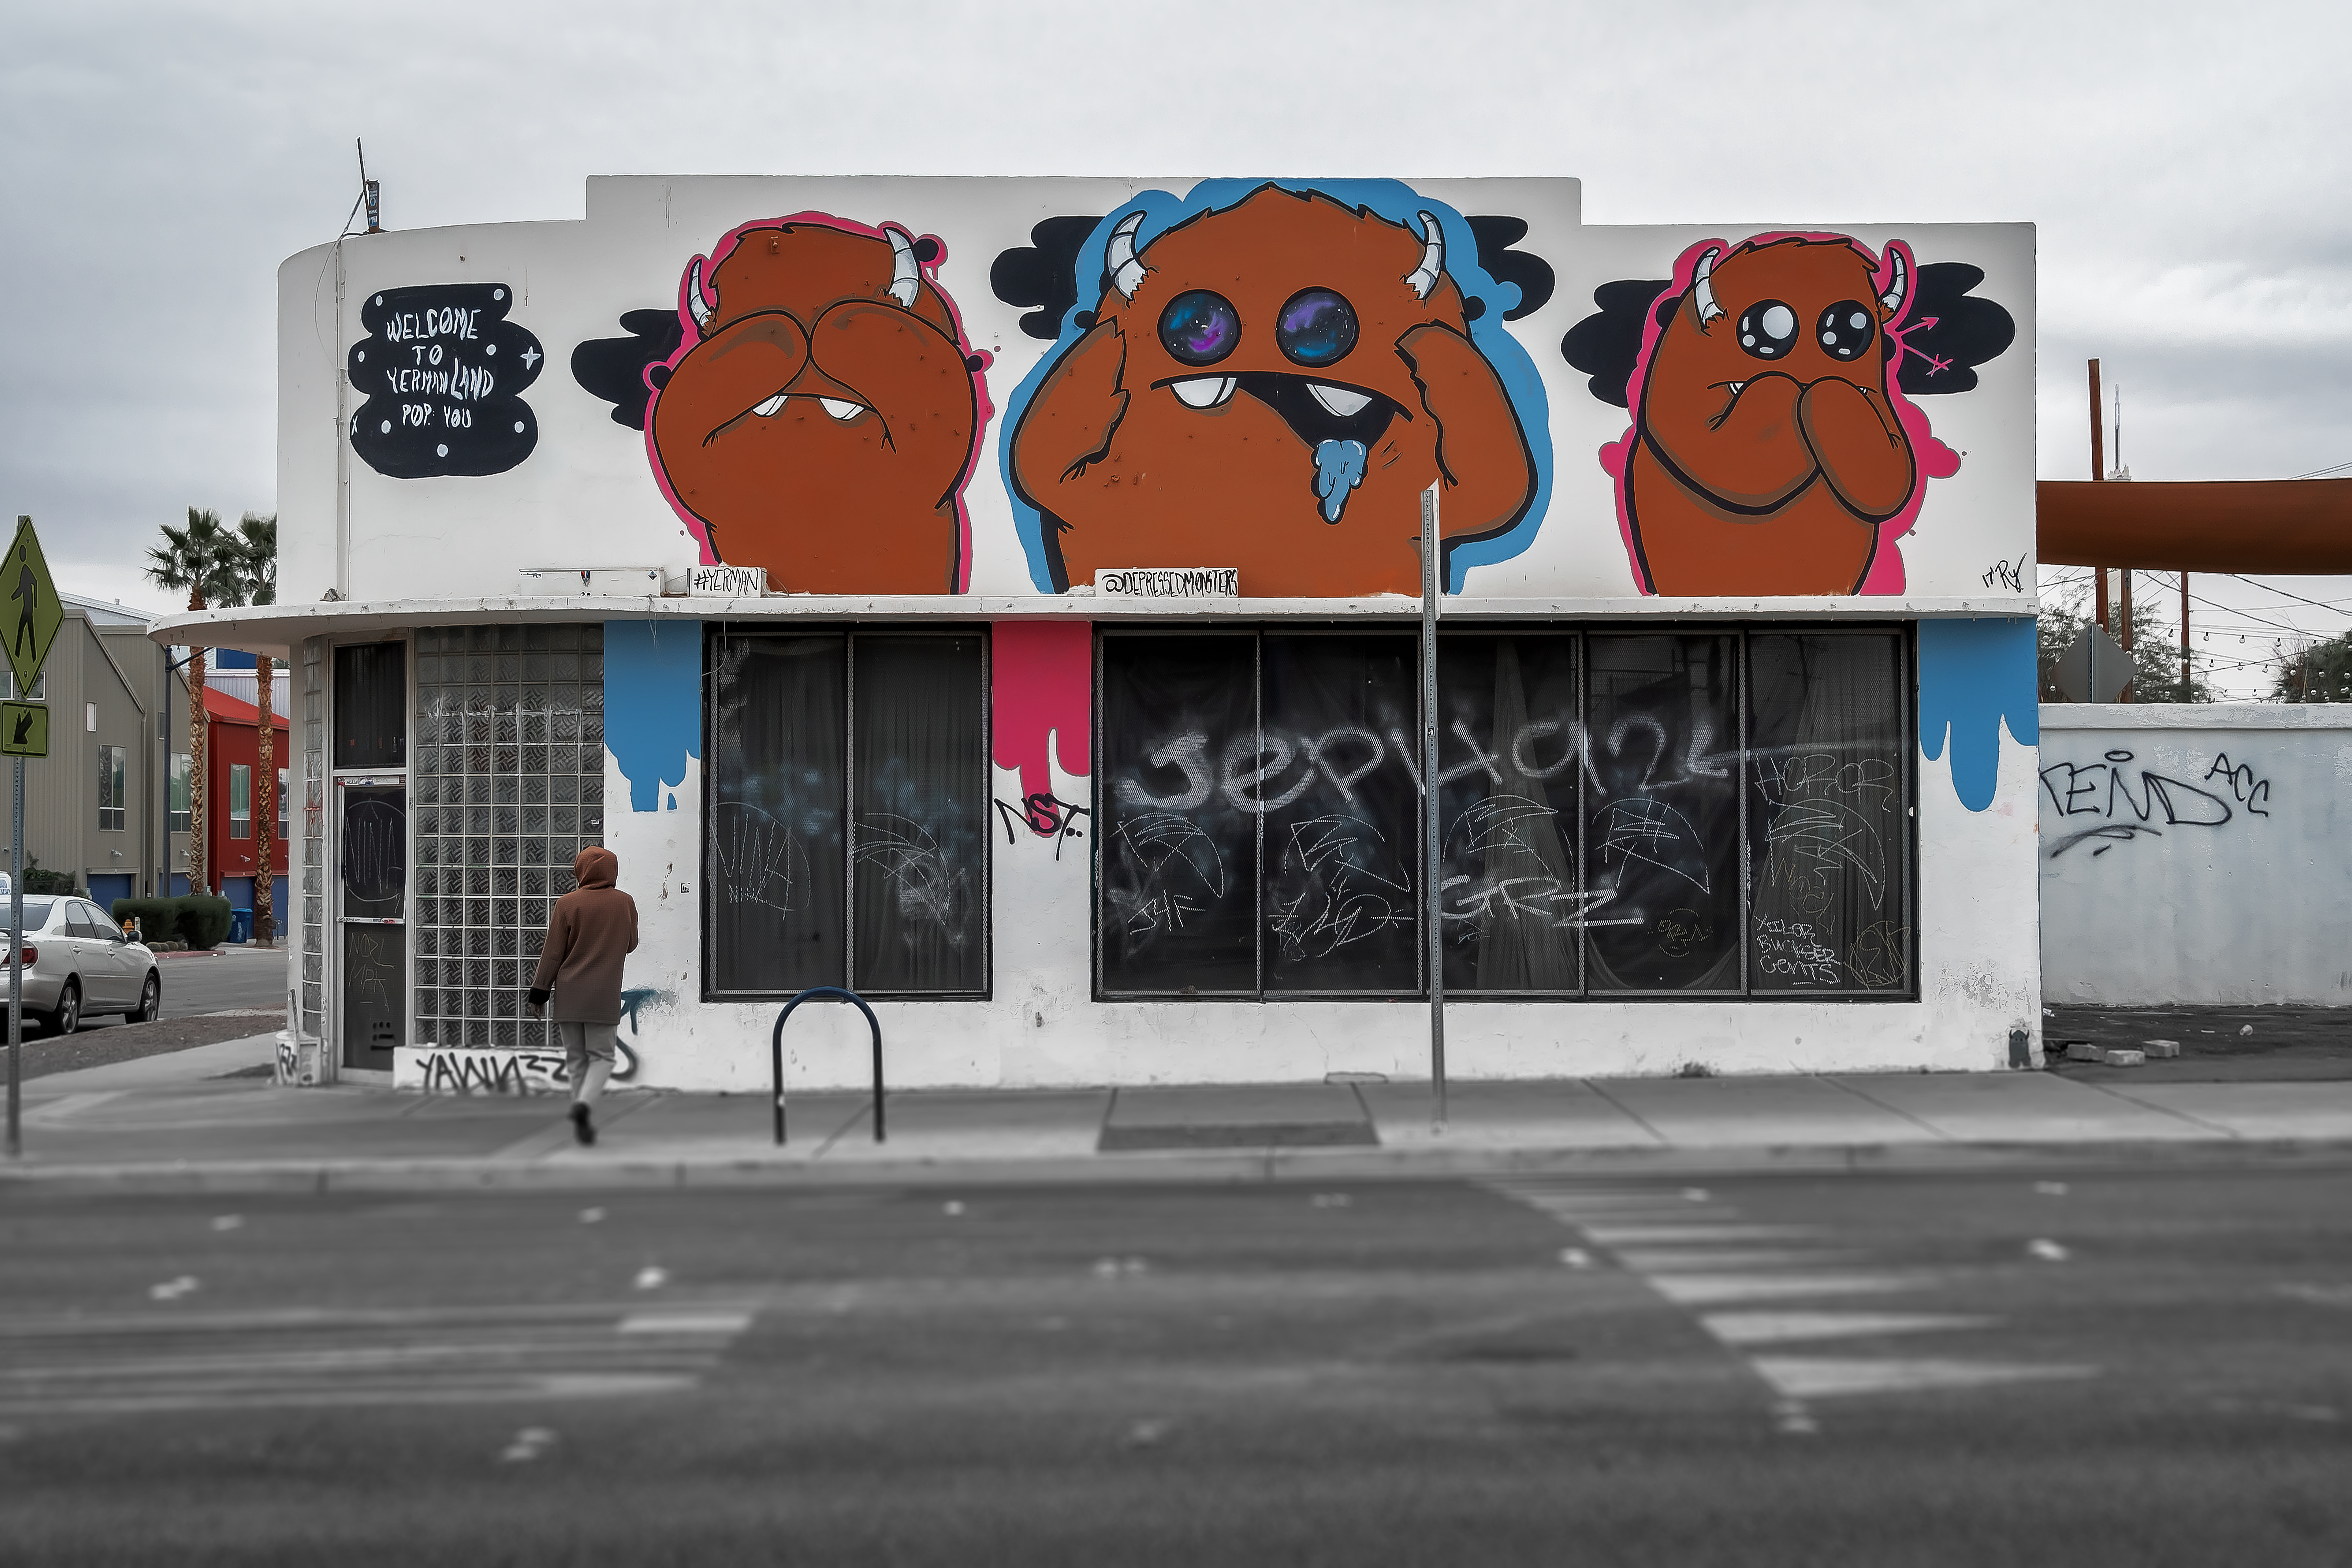
geotagged, las vegas, Las Vegas DownTown, nevada, united states, usa, a6500, abstract art, art, city, City of Las Vegas, city scene, cityscape, Clark County, Clark County Nevada, Clark County NV, downtown las vegas, feet, fremont, Fremont District, Fremont District Las Vegas, Fremont Street, Fremont Street Experience, Fremont Street Las Vegas, graffiti, Las Vegas Attraction, Las Vegas Graffiti, Las Vegas NV, Las Vegas Photography, Las Vegas Public Art, Las Vegas Sights, Las Vegas Street Art, Las Vegas Street Photography, Las Vegas Streets, las vegas strip, Las Vegas Vacation, model, mural, murals, Nevada Tourism, portrait, public art, scenic, sightseeing, sin city, sony, SONY a6500, SONY Alpha 6500, sony mirrorless, spray paint, street, street art, street photography, streetscape, tourism, tourist attraction, travel, travel photography, urban, Vacation Photo, vegas strip, wall art, wall, urban area, snout, visual arts, road, facade